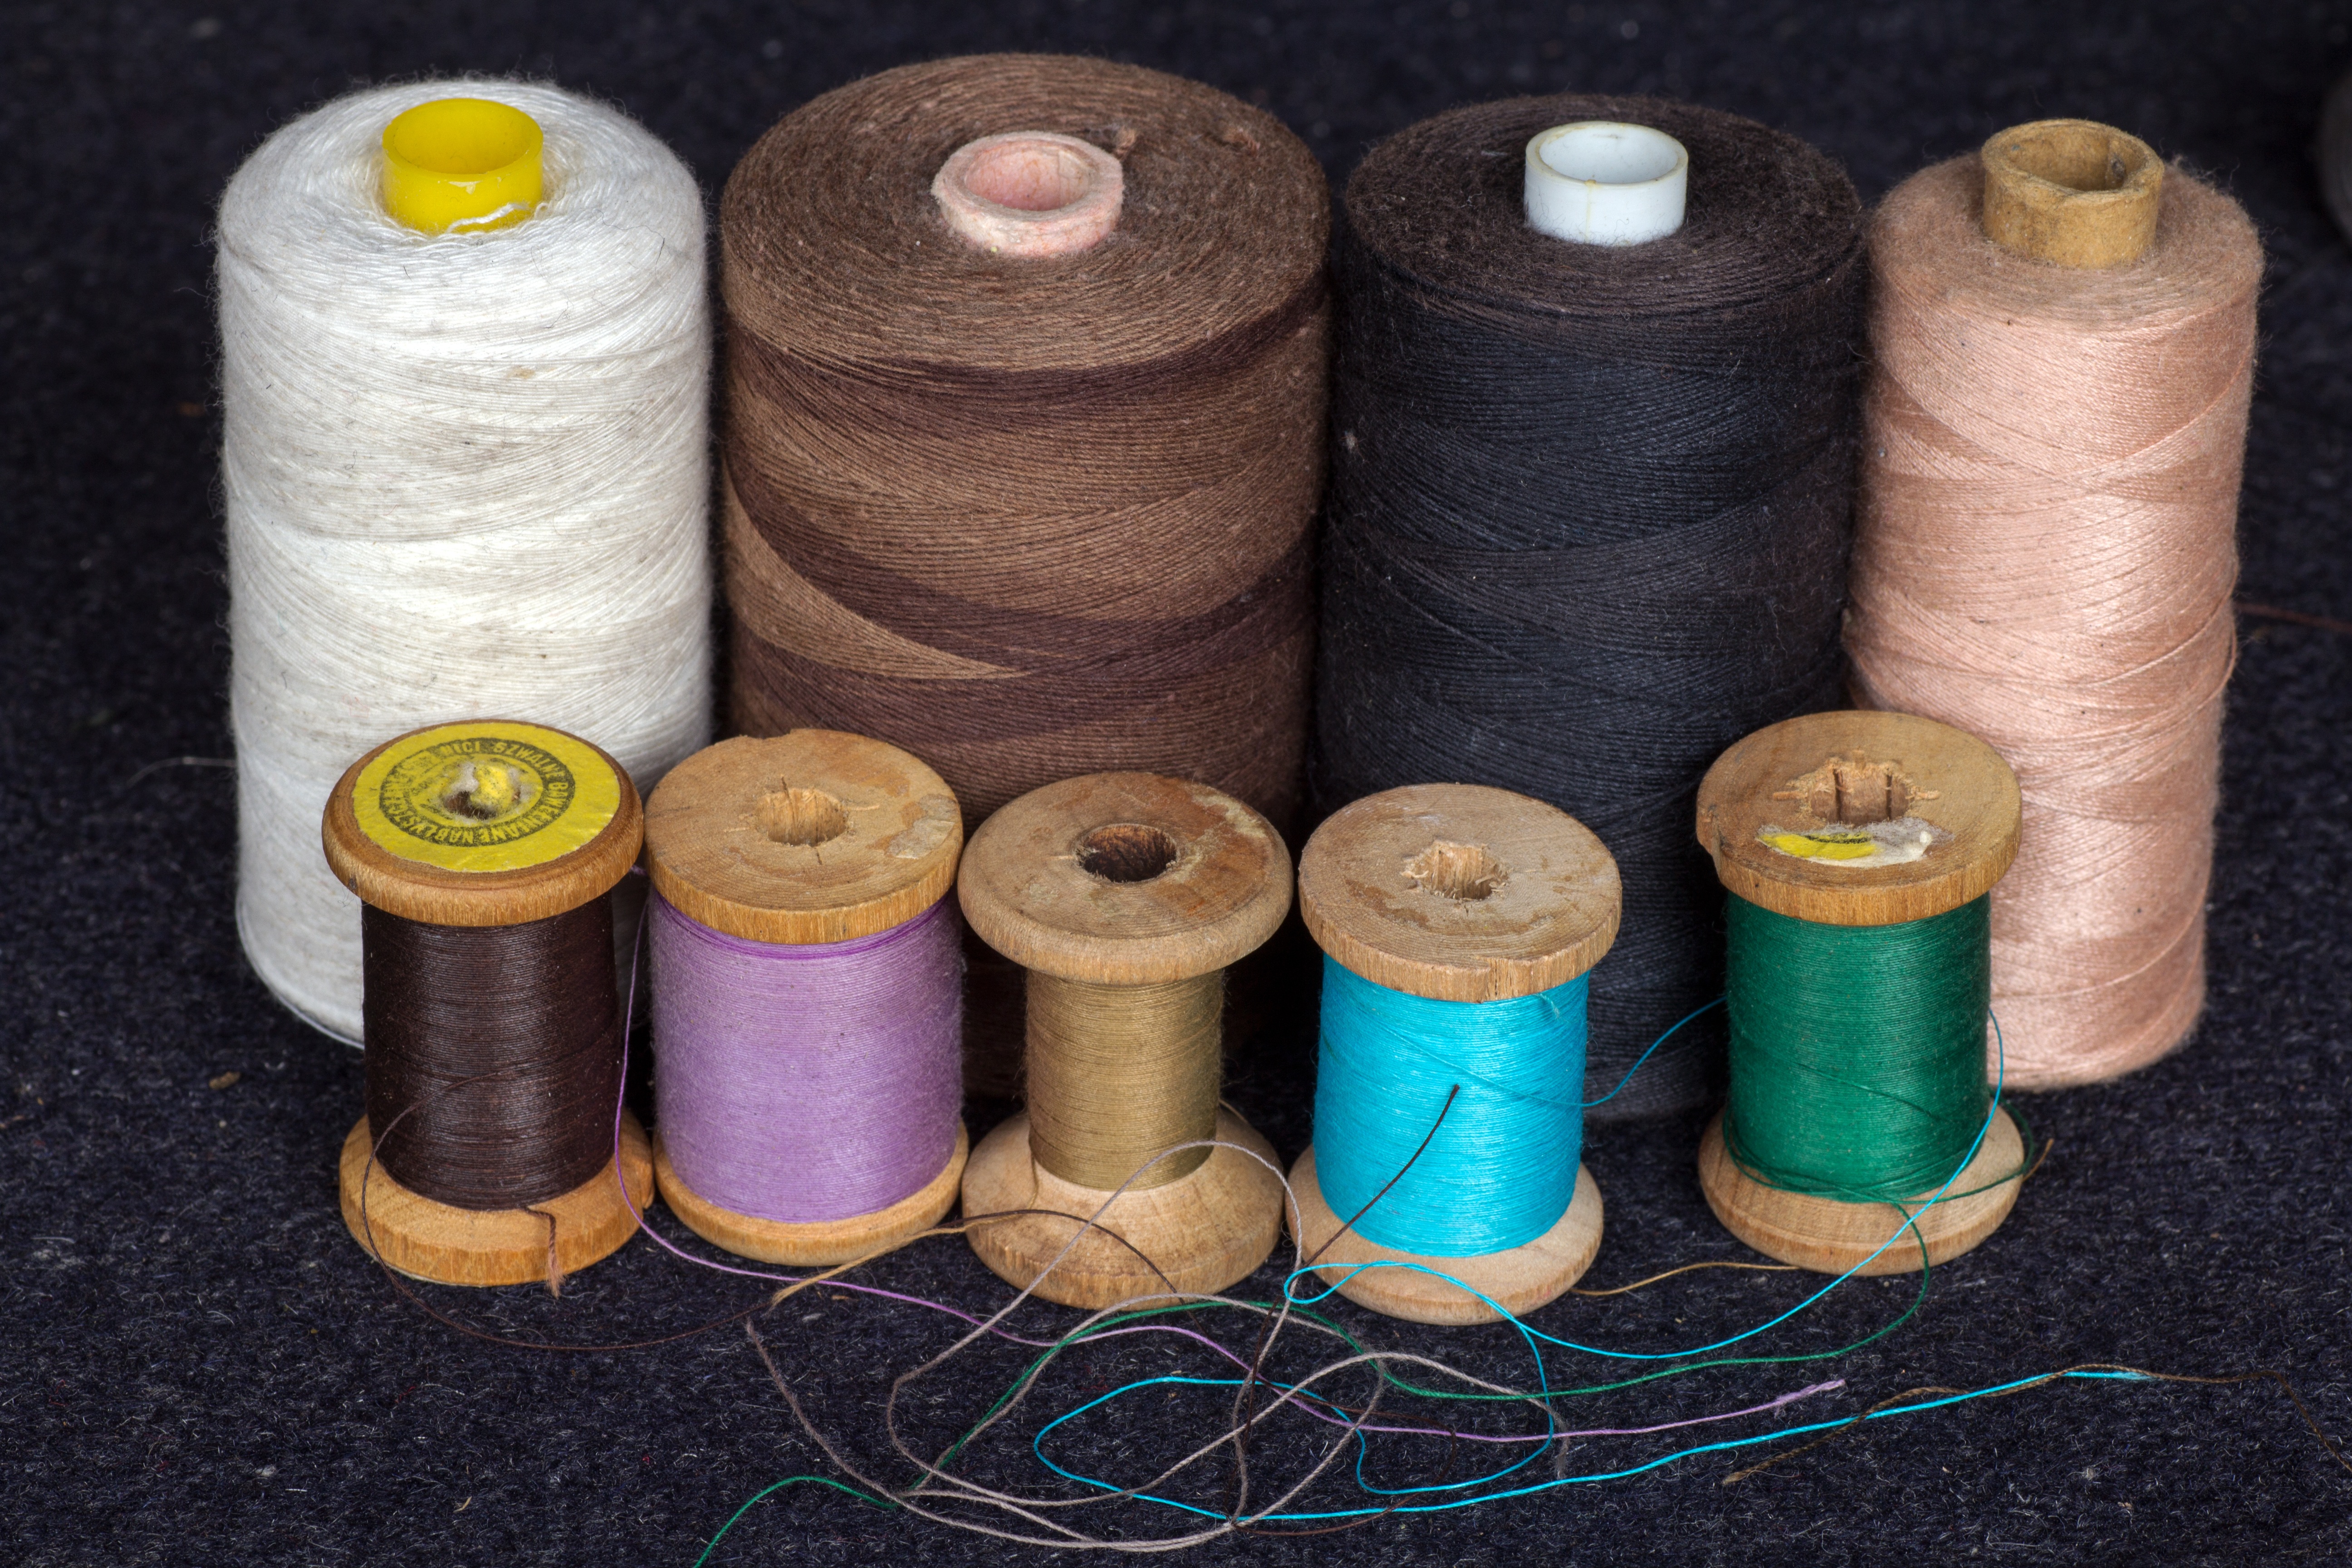
still life, material, thread, sew, textile, art, yarns